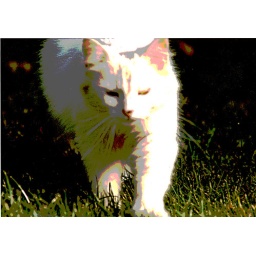
Recently unearthed photos of our white cat Miss Bianca taken in 1980s and developed by Seattle Film Works.